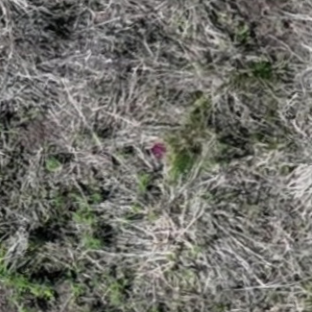
Month: may
Dye color: red
Dye concentration: high